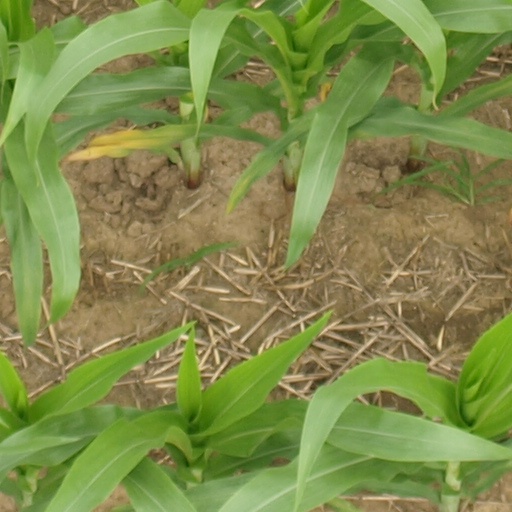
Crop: maize; corn